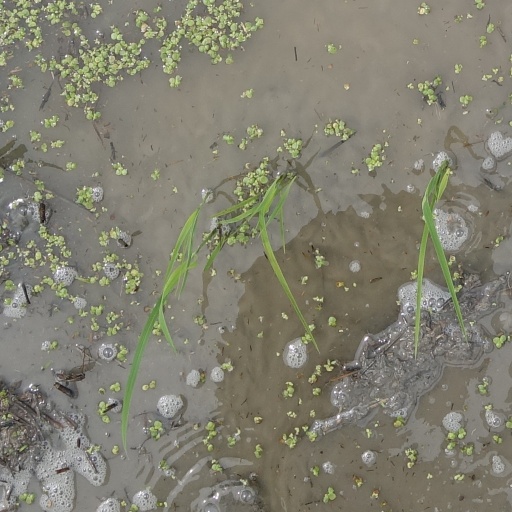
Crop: rice